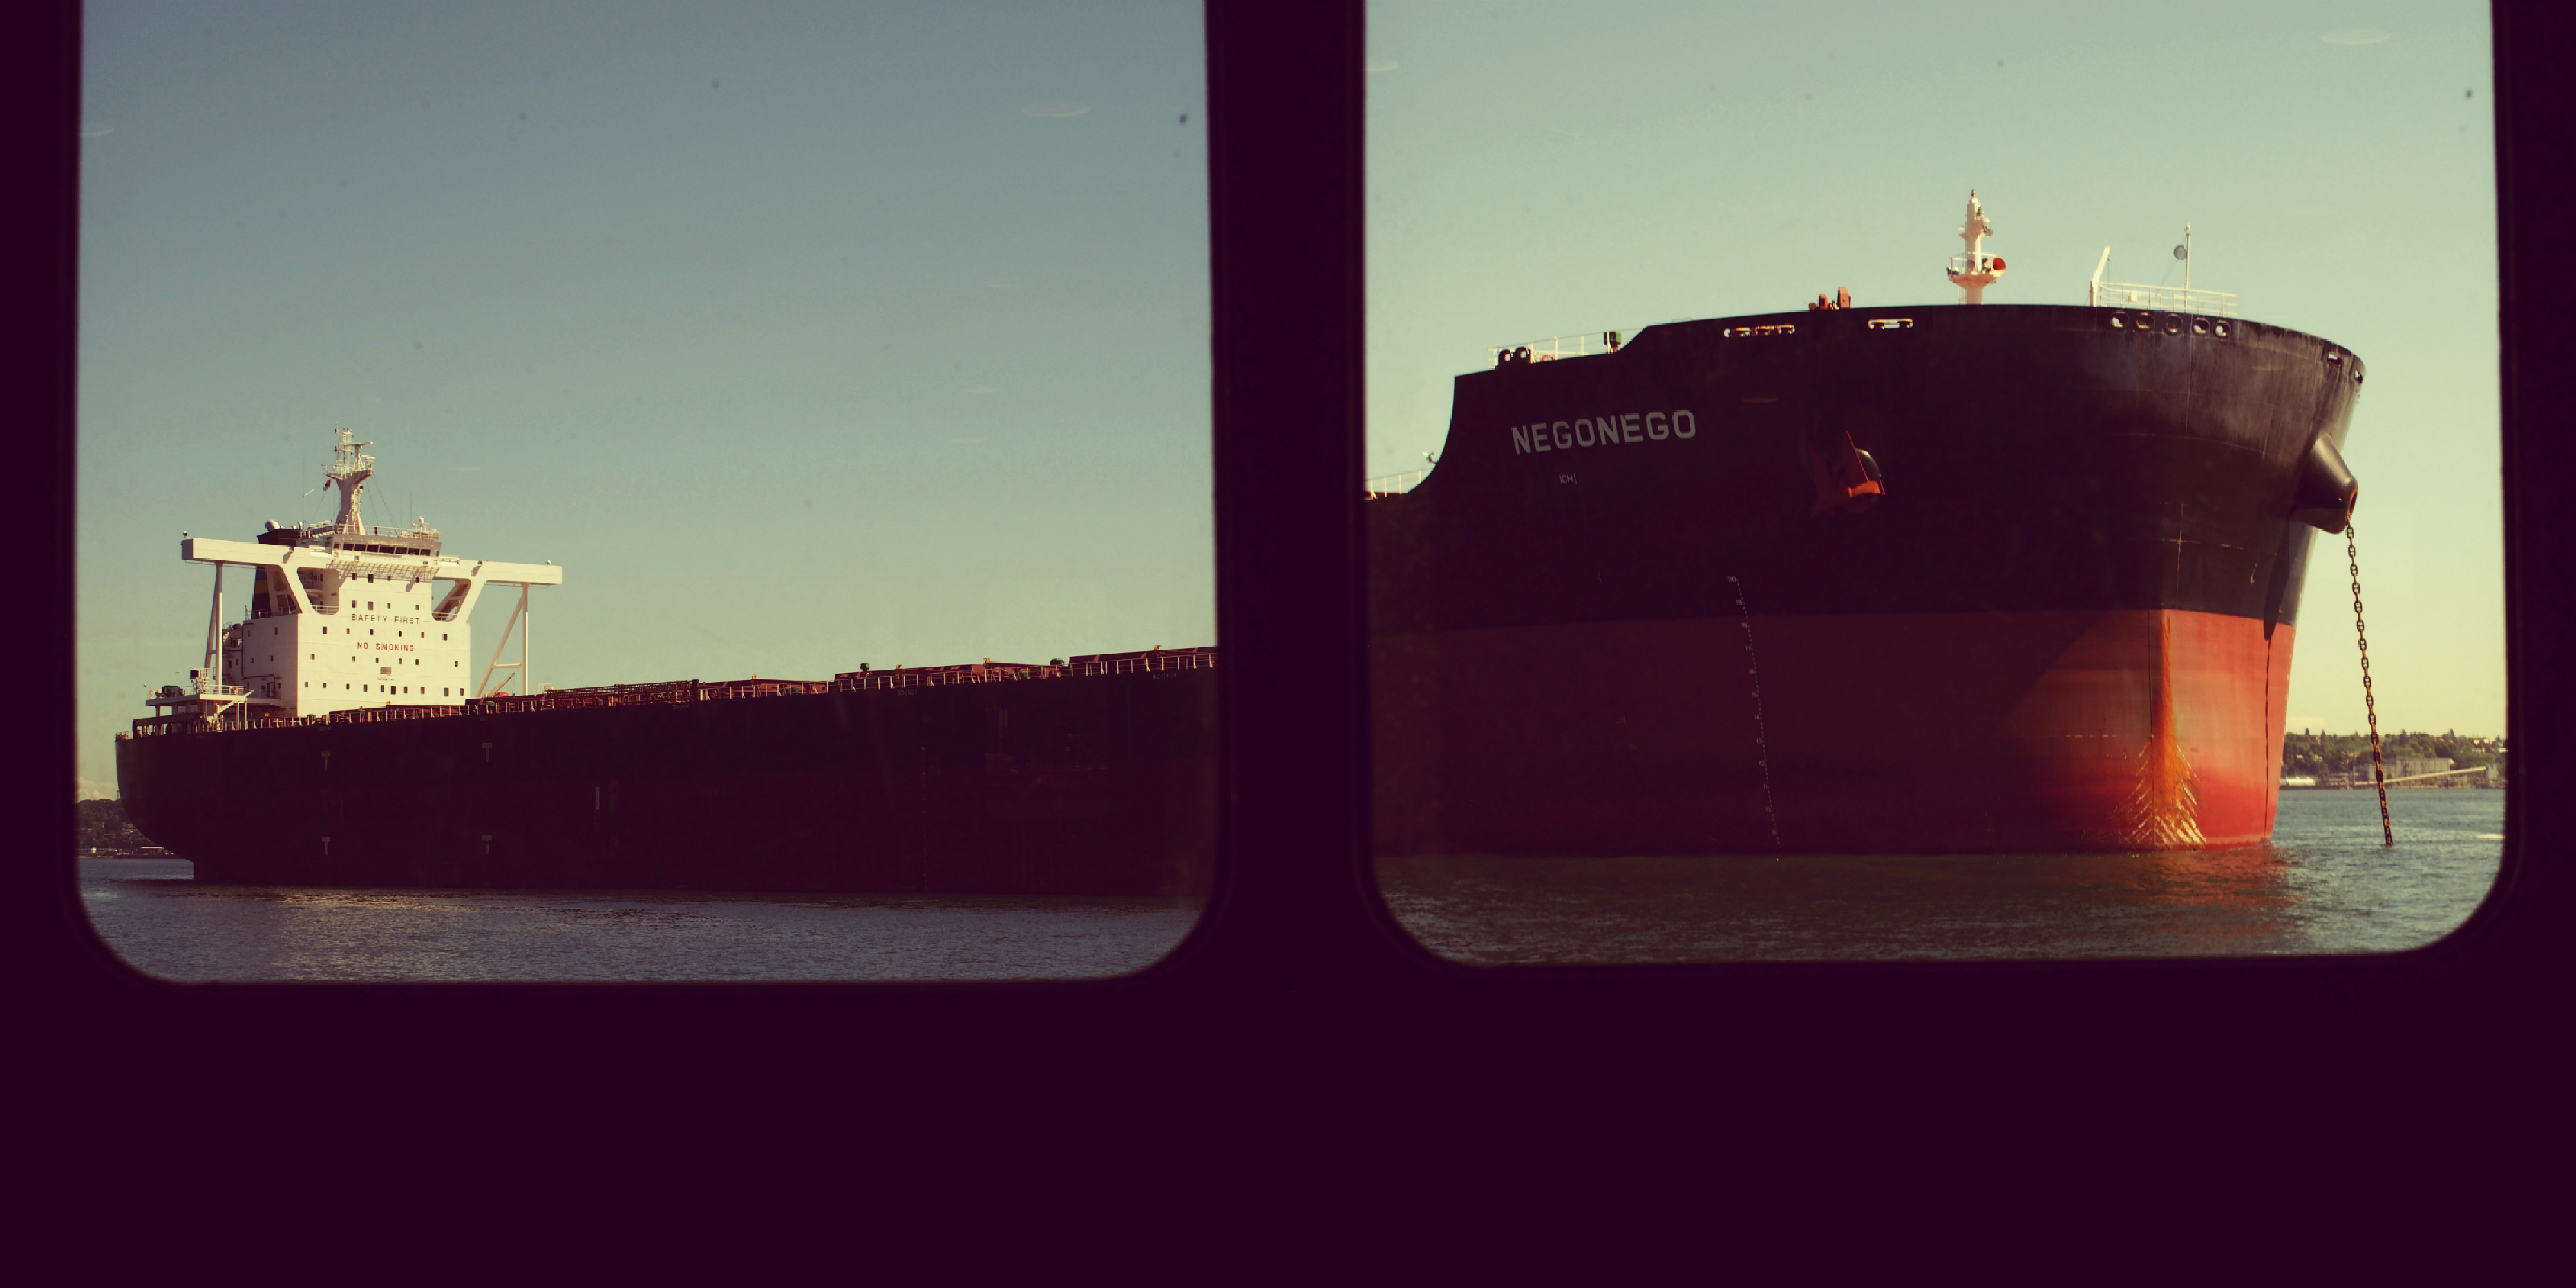
ship, vehicle, color, malta, watercraft, carrier, shape, sigma30mm, olympuspenepl5, microfourthirds